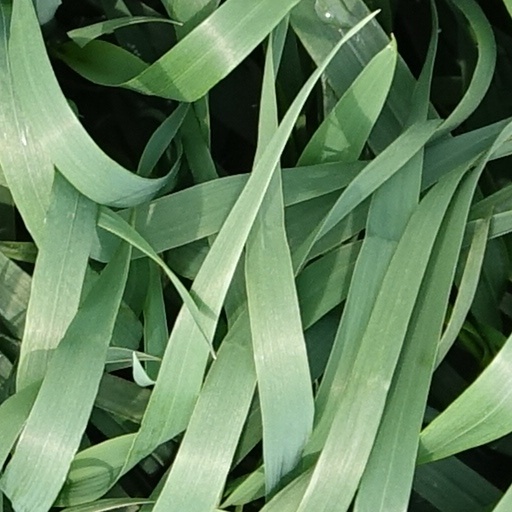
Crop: wheat